History of the Falkland Islands

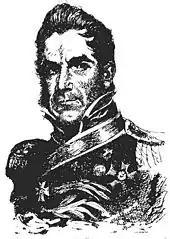
Colonel Jewett

In 1765, Captain John Byron, who was unaware the French had established Port Saint Louis on East Falkland, explored Saunders Island around West Falkland. After discovering a natural harbour, he named the area Port Egmont and claimed the islands for Britain on the grounds of prior discovery. The next year Captain John MacBride established a permanent British settlement at Port Egmont.